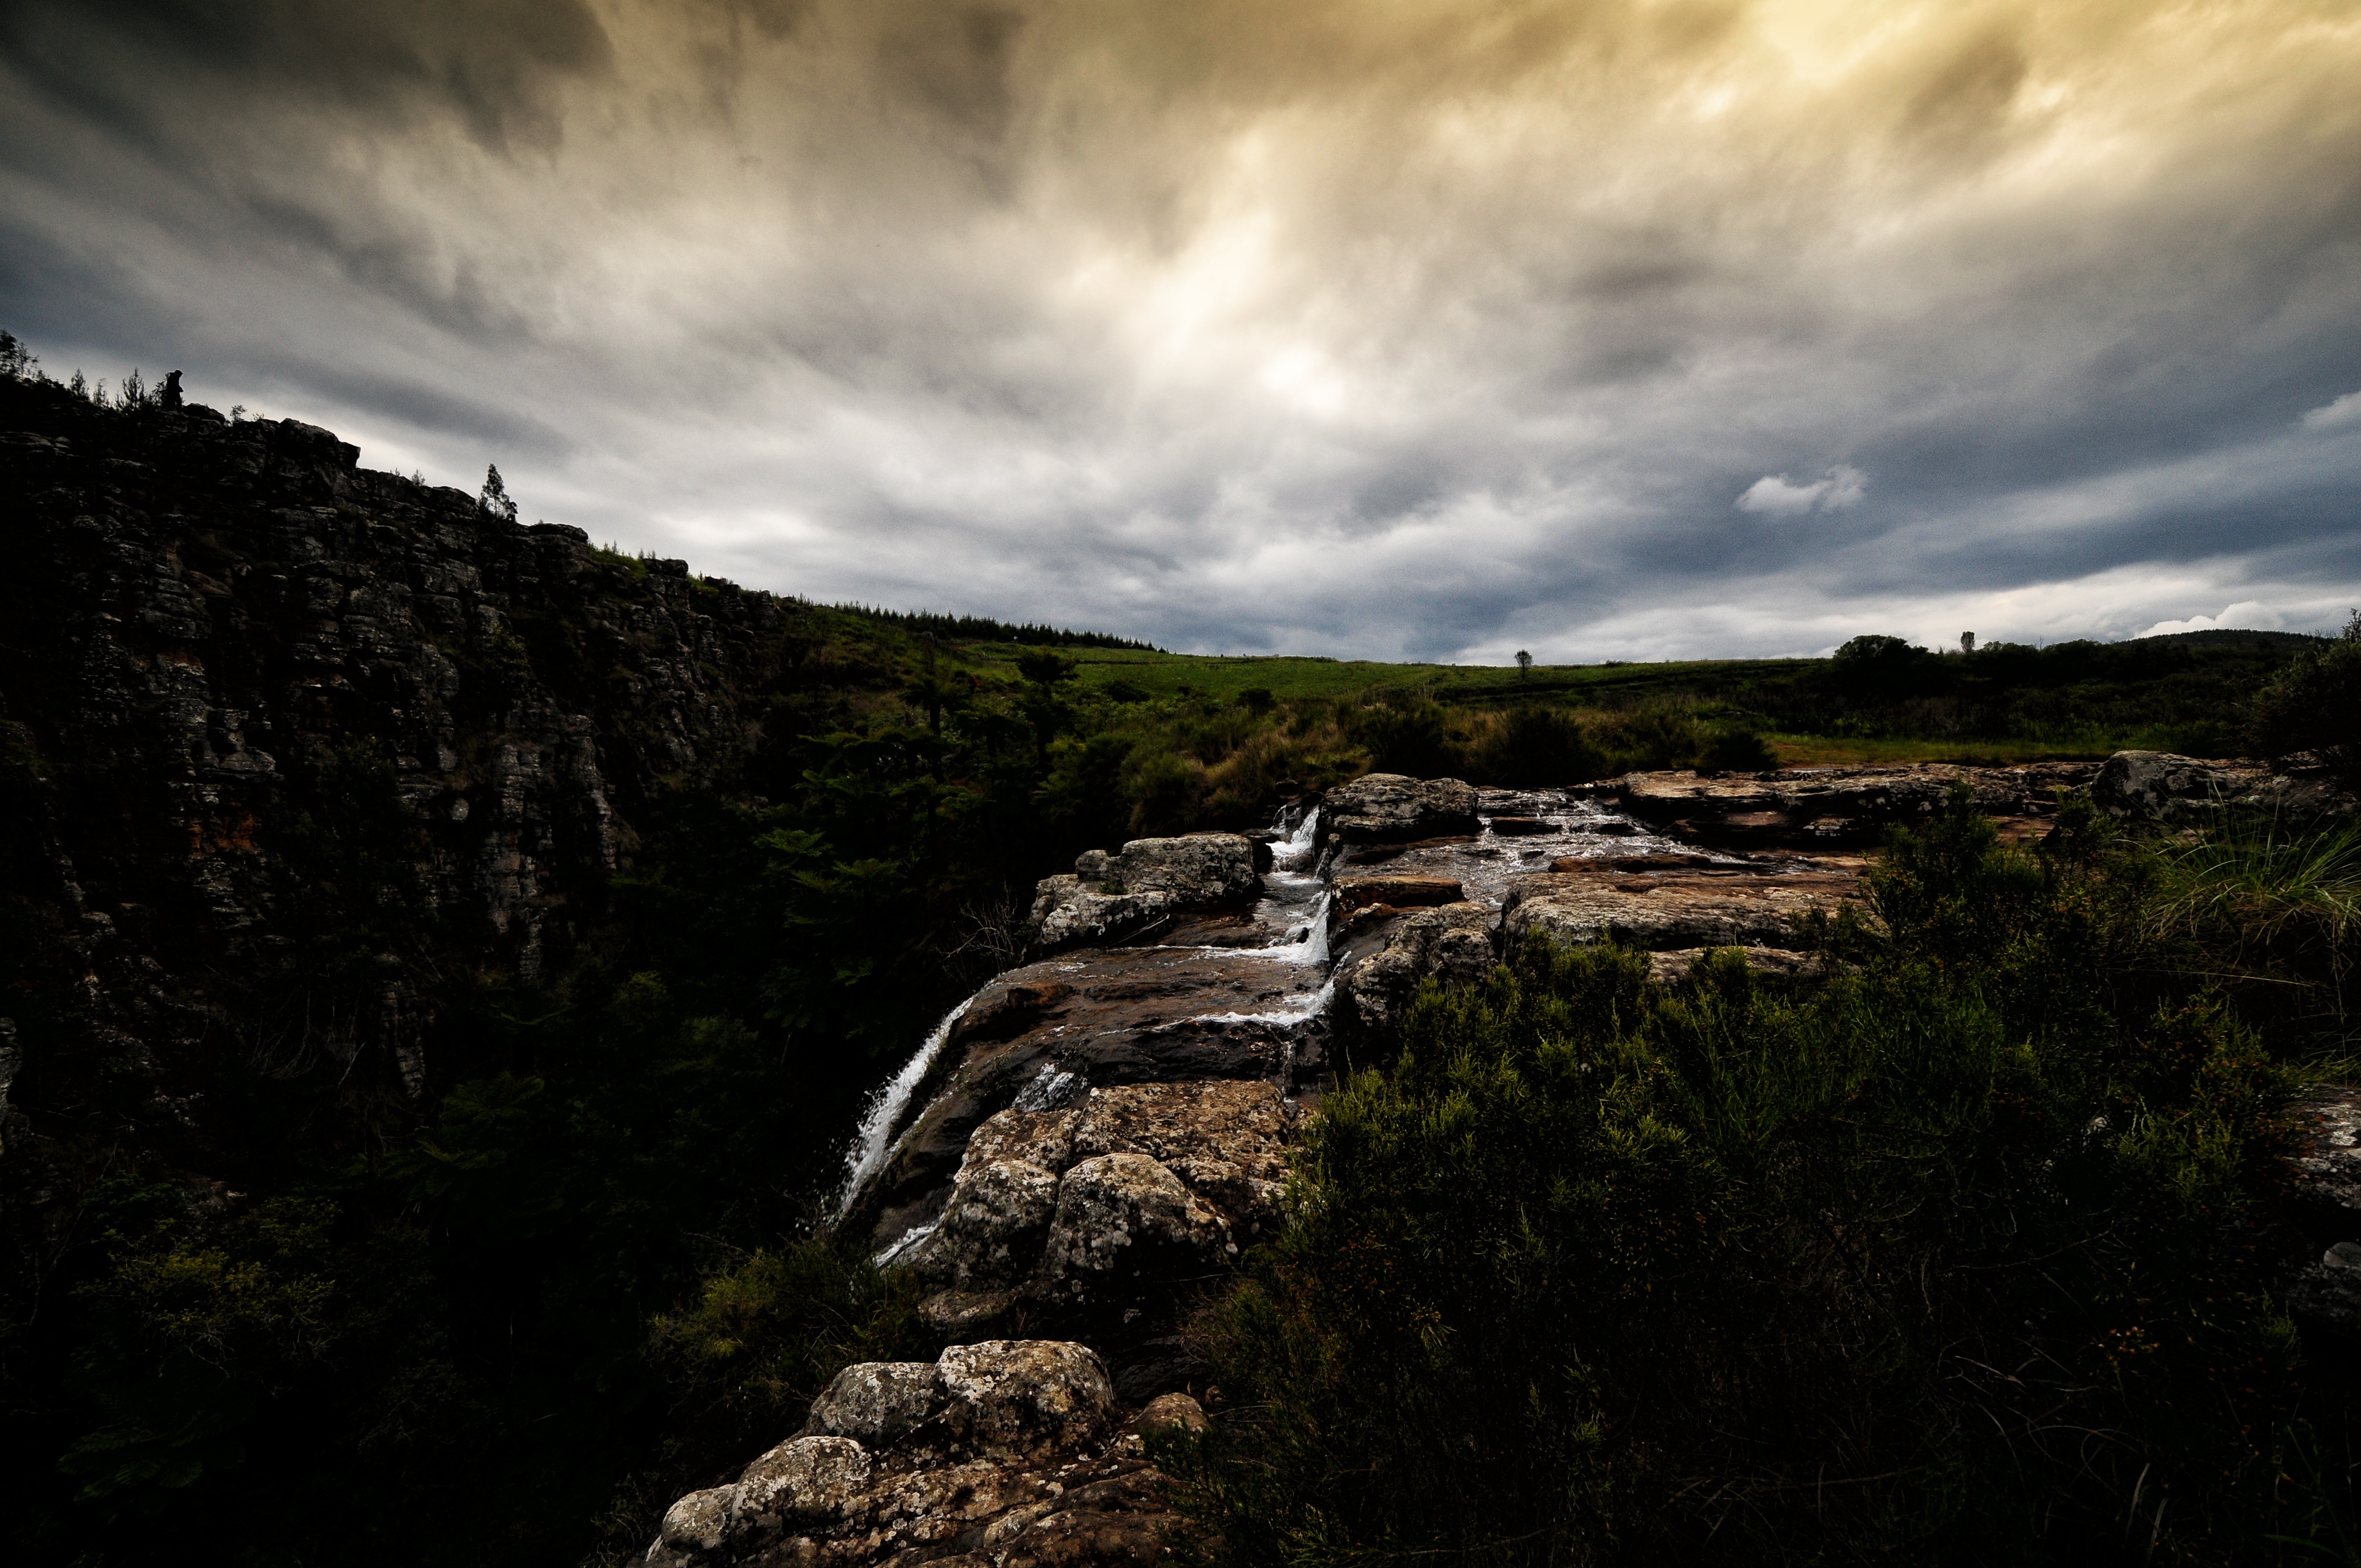
landscape, sea, coast, tree, water, nature, rock, waterfall, wilderness, mountain, light, cloud, sky, sunlight, hill, cliff, cascade, reflection, storm, terrain, clouds, water feature, south africa, light and shade, landform, geographical feature, mountainous landforms